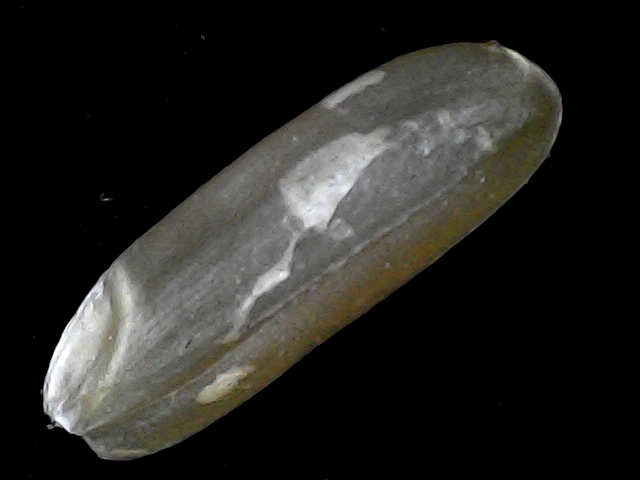
Rice variety: BR23